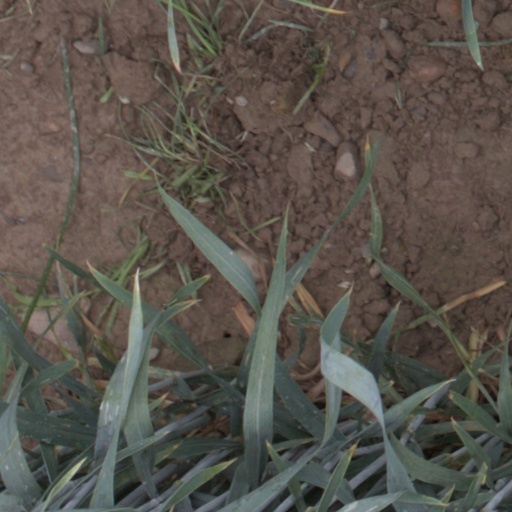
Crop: wheat